Abu Bakr al-Baghdadi

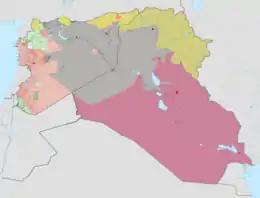
IS's territory (gray) in Iraq and Syria in May 2015

Al-Baghdadi was arrested by US Forces-Iraq on 2 or 4 February 2004 near Fallujah while visiting the home of his old student friend, Nessayif Numan Nessayif, who was also on the American wanted list at the time and studied together with al-Baghdadi at the Islamic University. He was detained at the Abu Ghraib and Camp Bucca detention centers under his name Ibrahim Awad Ibrahim al-Badry as a "civilian internee". His detainee card gives his profession as "administrative work (secretary)". The US Department of Defense said al-Baghdadi was imprisoned at Compound 6, which was a medium security Sunni compound. On 8 December 2004, he was released as a prisoner deemed "low level" after being recommended for release by the Combined Review and Release Board.